Walter Lofthouse Dean

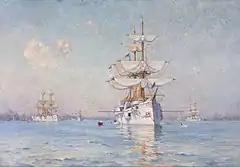
"Peace", 1891

Perhaps Dean's most important work, "Peace" ("see image") is a large painting depicting the original US Navy fleet at rest in Boston Harbor. "Peace" was completed in 1891, exhibited widely from 1891 to 1900, placed in the US Capitol in 1900 and purchased by the US Government in 1928. Known variously as "The White Squadron" and "The Squadron of Evolution", this impressive fleet of white-hulled, ironclad, steam and sail-powered naval war ships was built to protect America's growing commercial ventures at sea in the late 19th century.